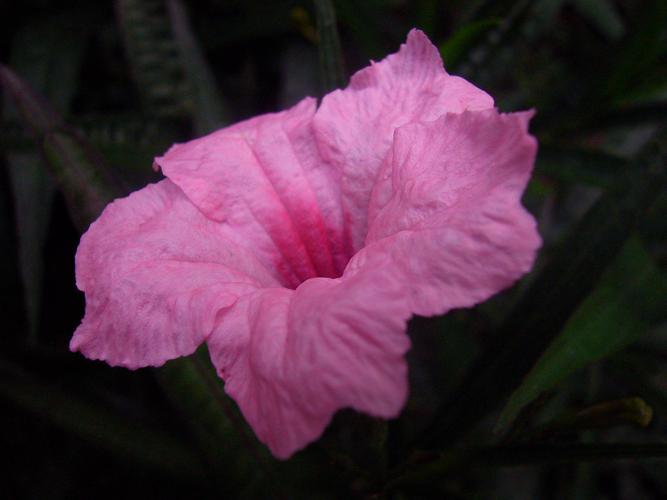
Label: mexican petunia